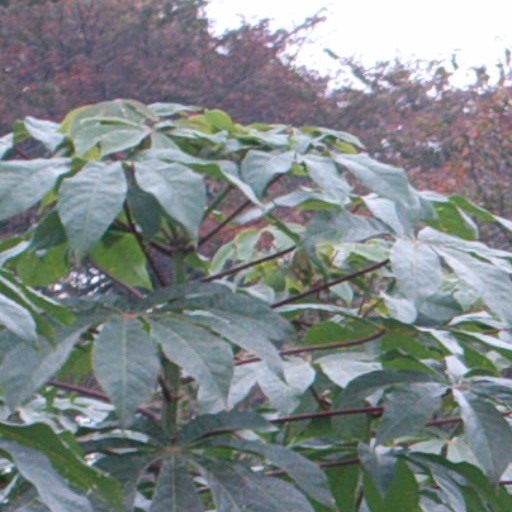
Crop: cassava